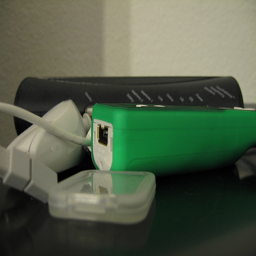
A green covered Wii remote lying on a table.
several electronic gadgets sit atop a table.
a Nintendo Wii controller with a green case
A wii-mote and nunchuck extension on a table
Some electronics and other small items sit on a black surface.